New Cutie Honey

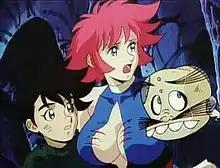
Chokkei Hayami (left), Honey (in Cutie form), and Danbei Hayami

Light agrees to fight crime in the city with Honey's help. She moves into the home of , a returning character from the 1973 "Cutie Honey" series. He is now both a 150-year-old cyborg fitted with many sensors and tools, and a pervert who often tries to see Honey naked and even asks her to transform to do so. They live there with his young grandson , who has a crush on Honey and wishes to become like Mayor Light; and Chokkei's parents, who themselves attempted to rob a city bank in the first episode. Chokkei's mother is a self-proclaimed expert thief who can summon increased strength when her son is in danger, and a descendant of Seiji Hayami from the original TV series. His father loves his wife and son but, like Danbei, is not above peeking at Honey when she showers.